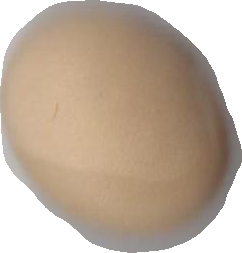
Variety: Anjasmoro